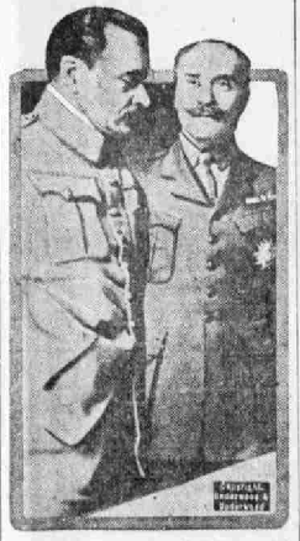
Les généraux Haller et Henrys.
Paul Prosper Henrys ou Henrÿs est un général de division français dont le nom est associé à la Première Guerre mondiale.